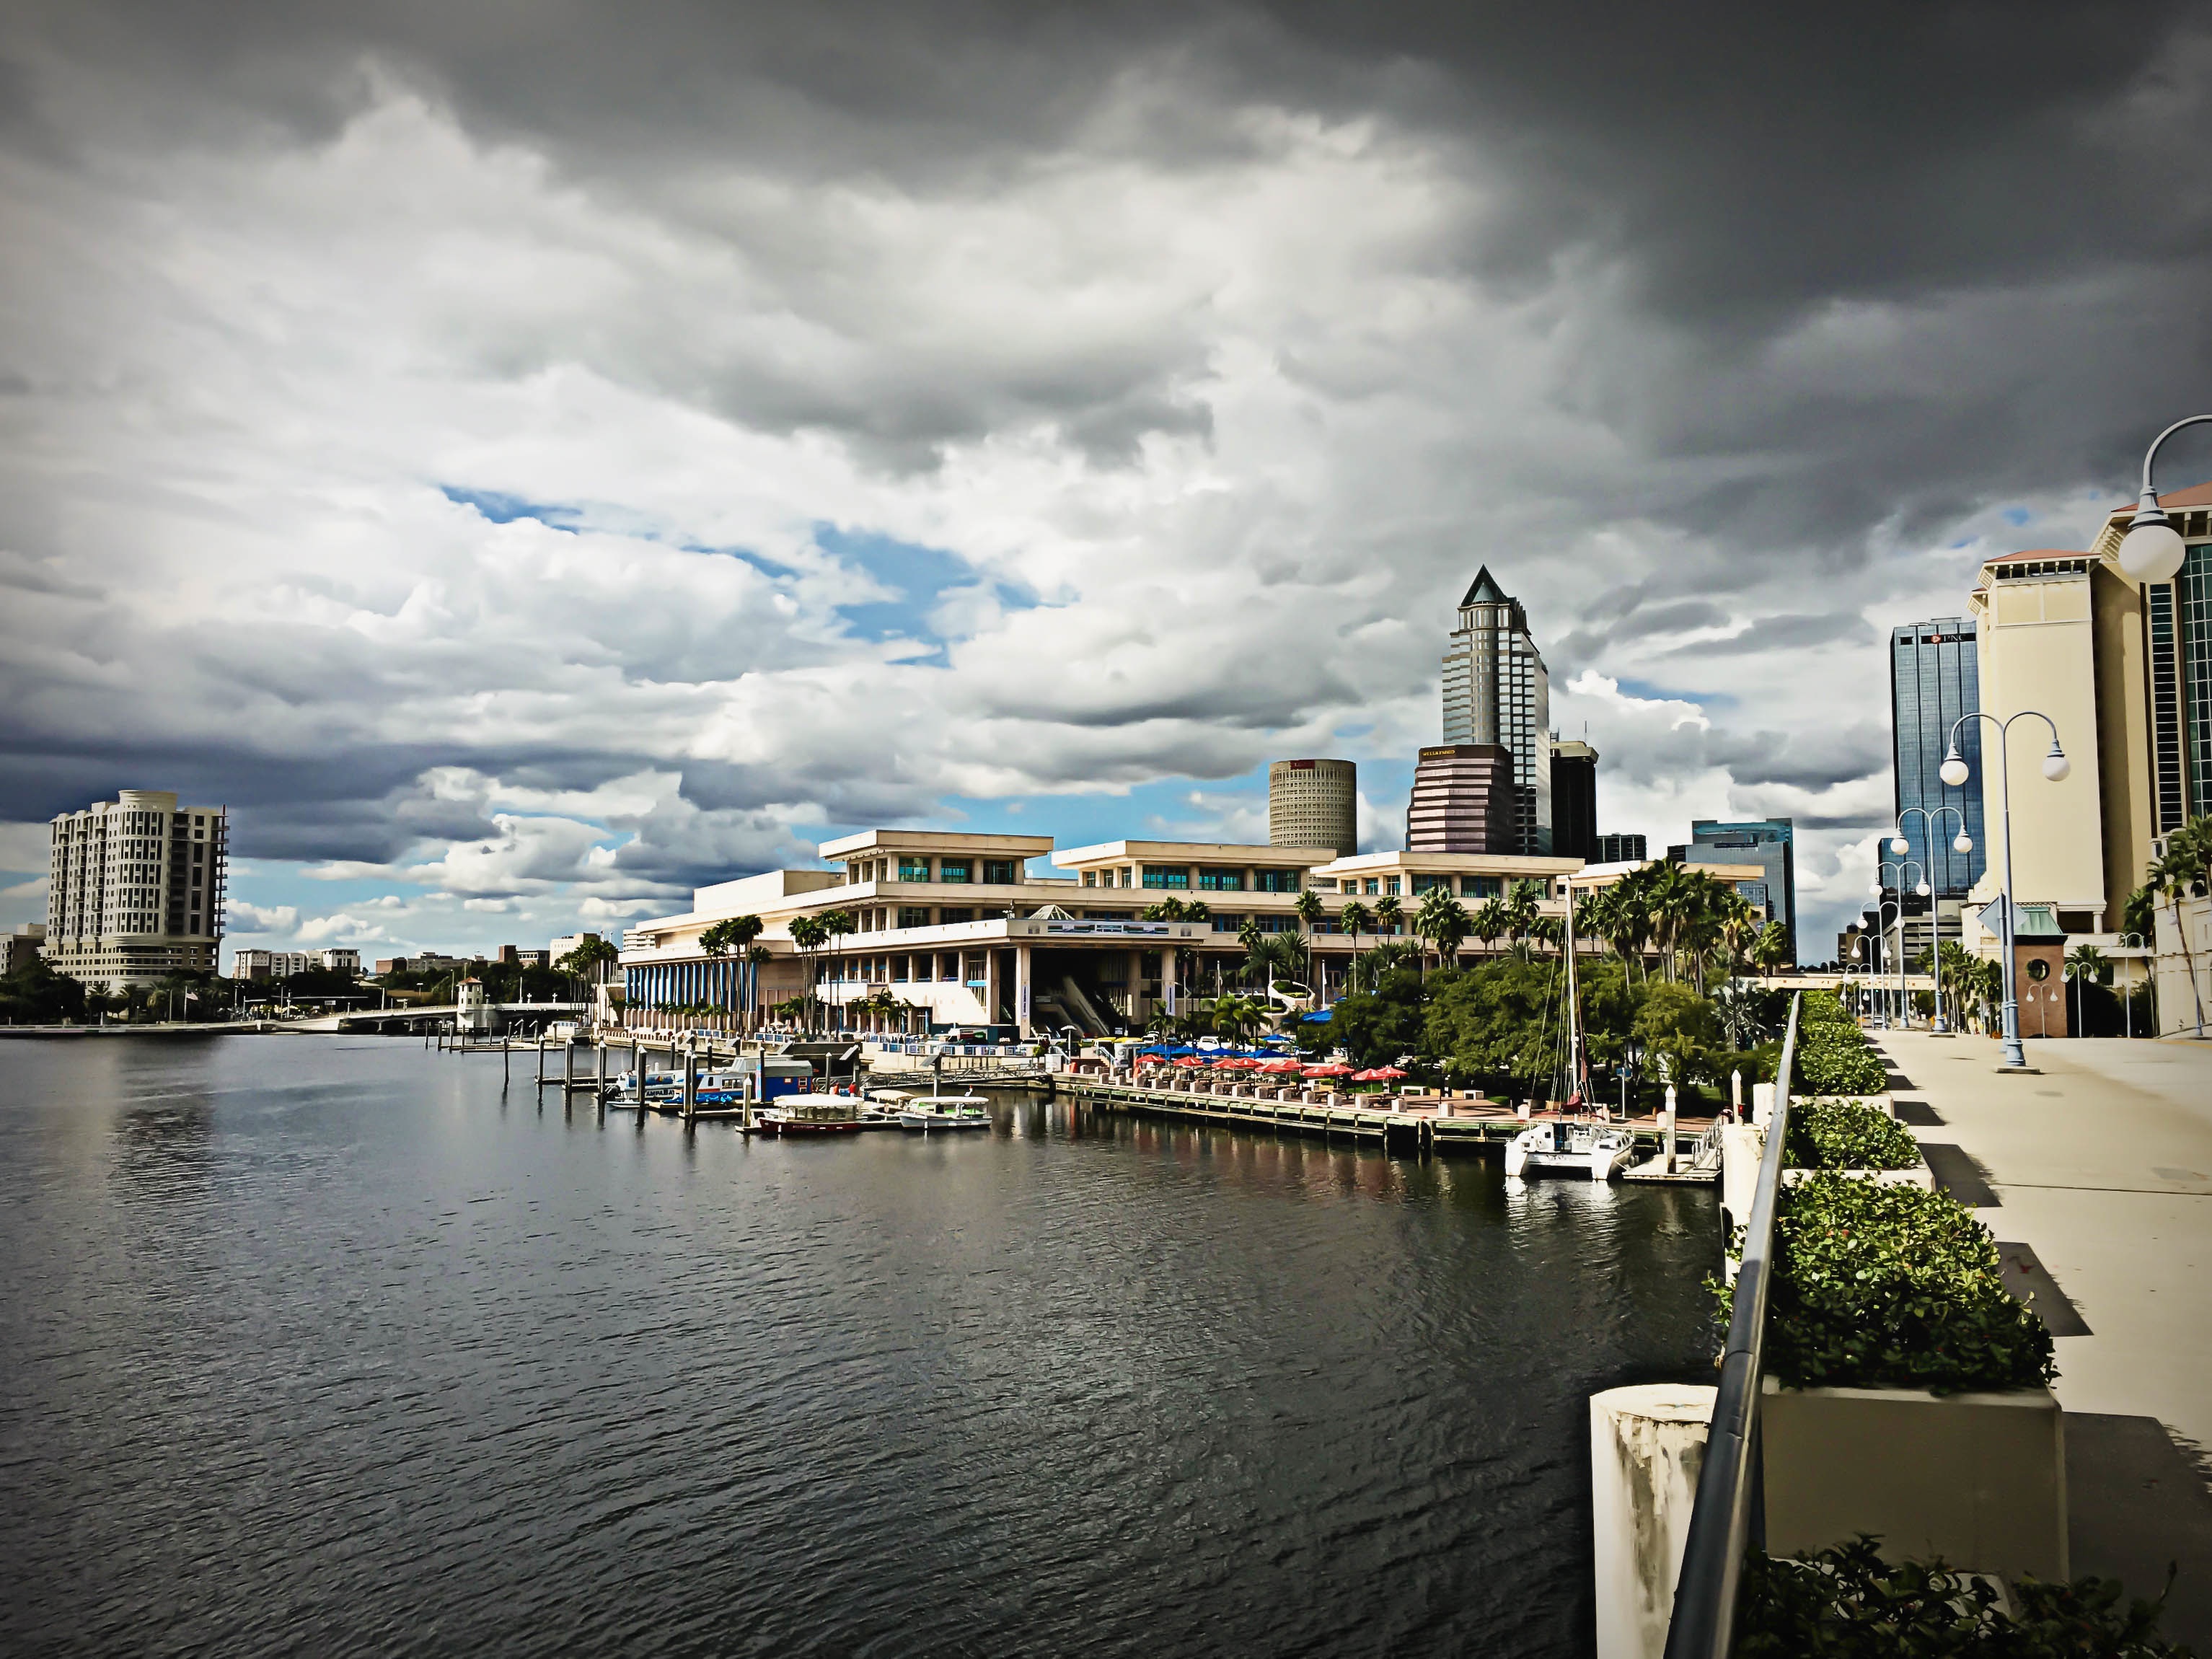
sea, coast, horizon, dock, cloud, sky, skyline, town, city, skyscraper, river, cityscape, downtown, dusk, evening, reflection, bay, landmark, harbor, marina, waterway, urban area, human settlement